Hotel Blackhawk

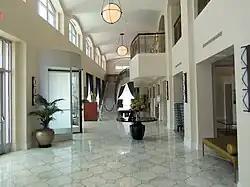
Foyer in the new entrance area

The Hotel Blackhawk was designed by the Davenport architectural firm of Temple & Burrows. Davenport architect Arthur Ebeling served as an associate on the construction project. It features Italian Renaissance design elements along with modern Art Deco. The Italian Renaissance is featured on the rusticated stonework on the entry-level, the granite pedestals and terra cotta pilasters on the corners of the main façade, and the decorative pediments of the windows on the second floor. The Art Deco elements are found in the rolled of the corners of the terracotta pilasters and the streamlined feeling in general of the form itself. The simplified Renaissance Revival style of the hotel is in keeping with the Neoclassicism of other major commercial buildings that were being built at the time in Davenport. When the top four floors were added it required the removal of the building's original cornice. The resulting termination of the structure makes it more similar to the Moderne style of the nearby Hotel Mississippi, built in 1931.